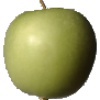
Label: Apple Granny Smith 1